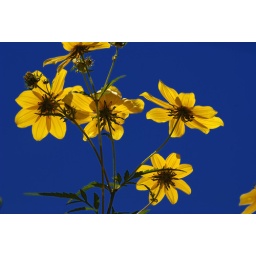
Coreopsis backlit against deep blue sky